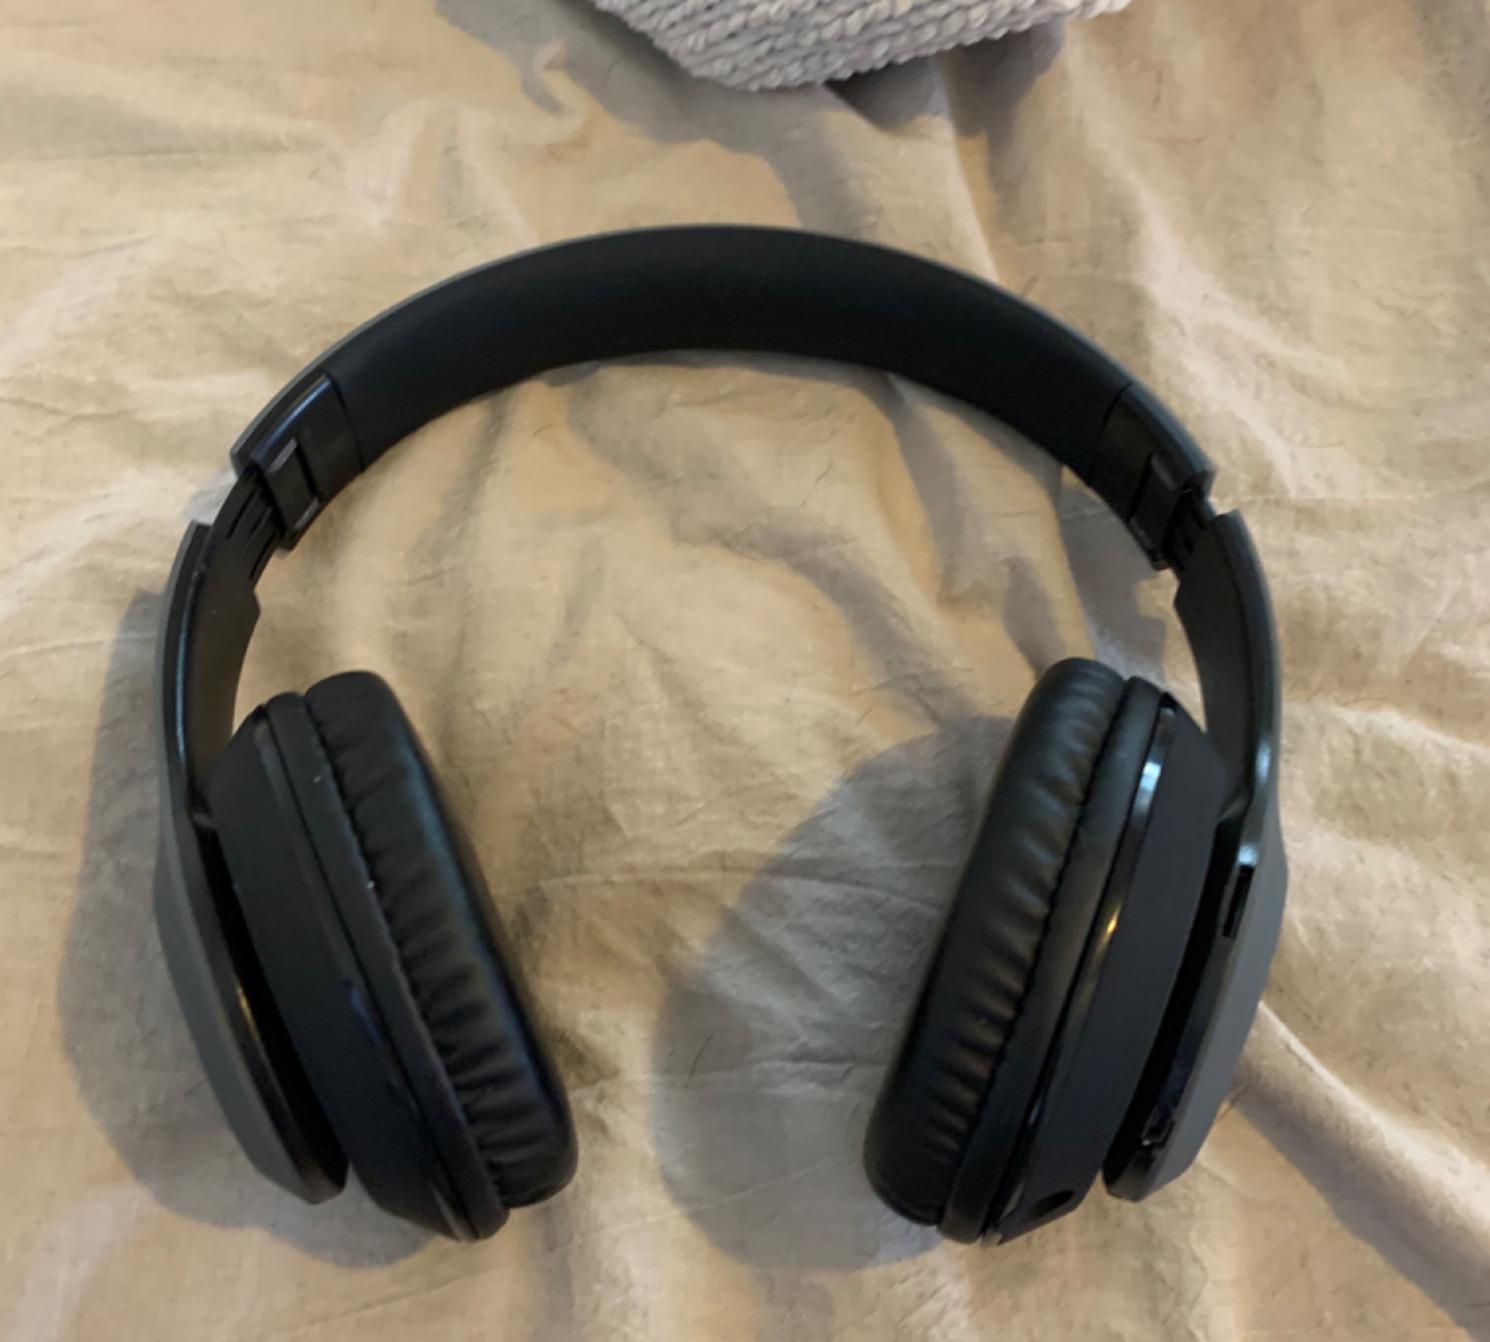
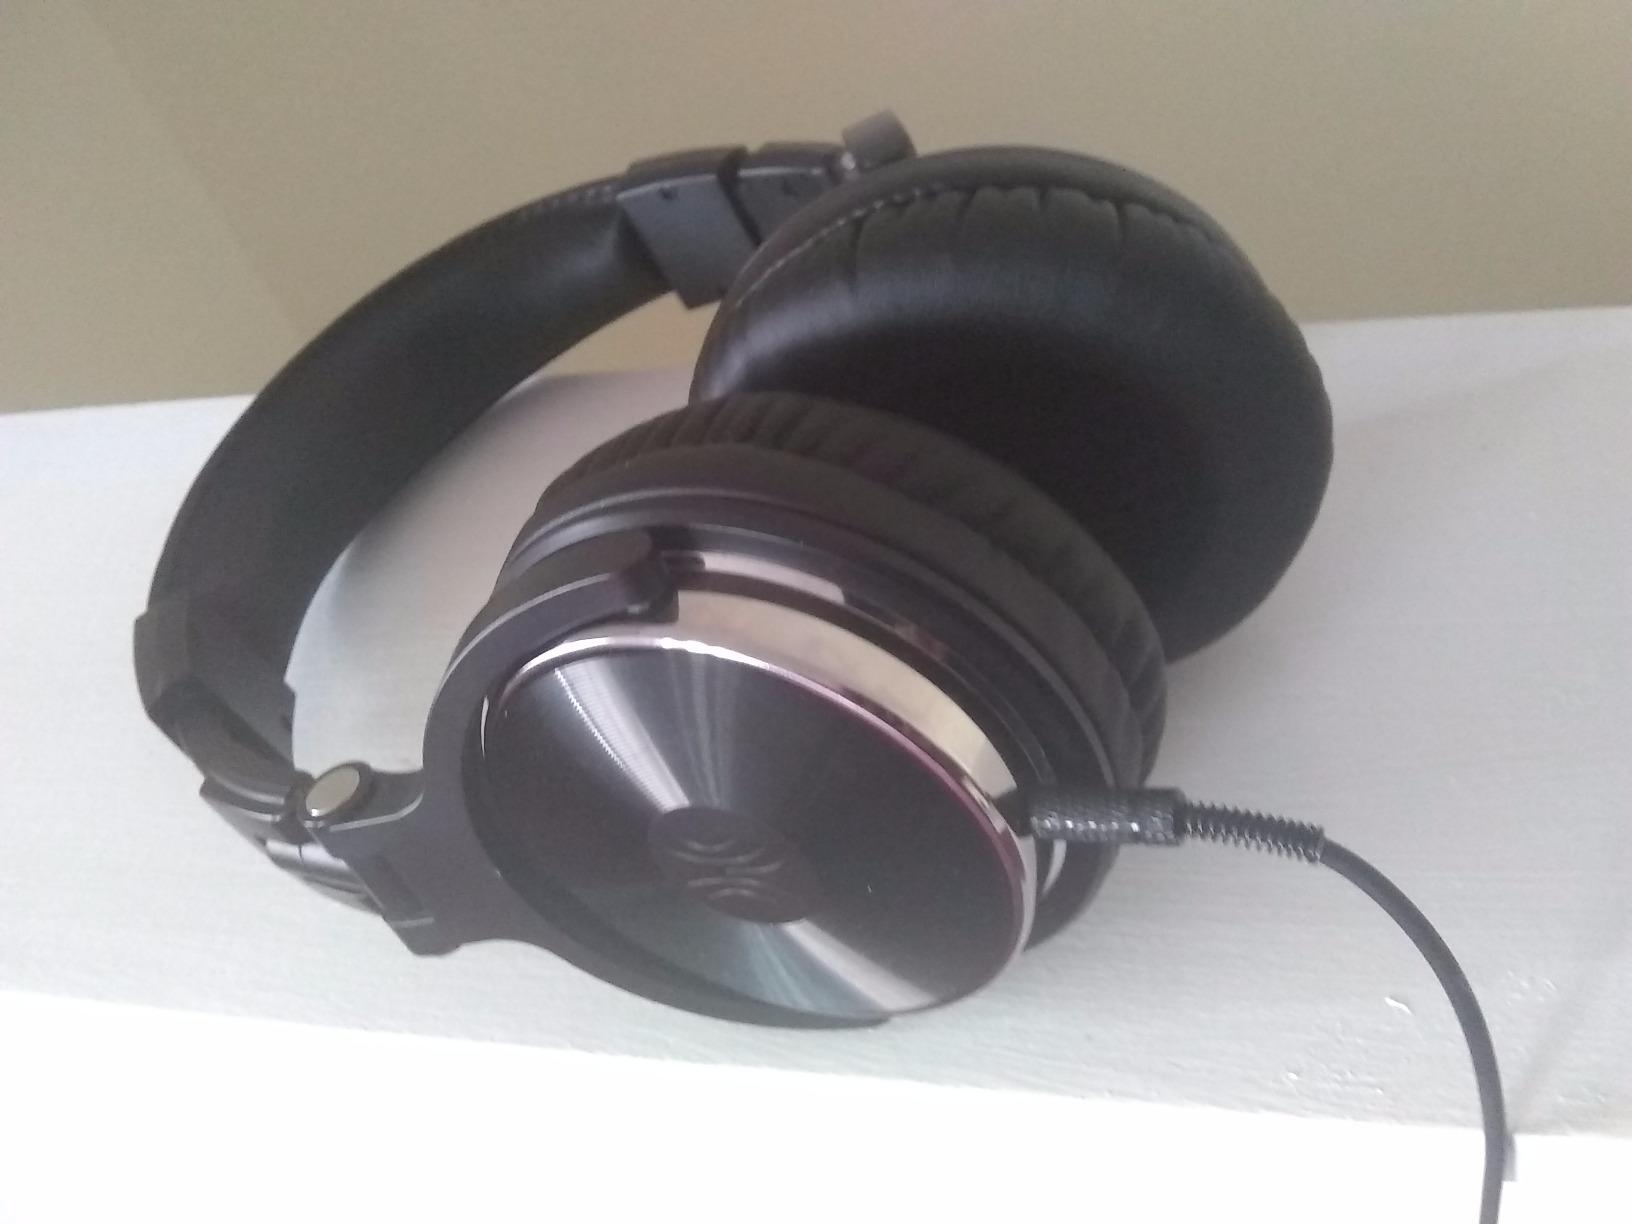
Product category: headphones
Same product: no